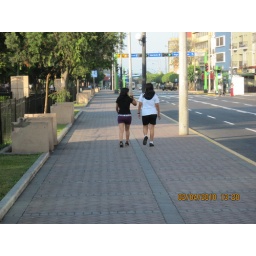
Girl walking on a street in Lima Peru april 2010